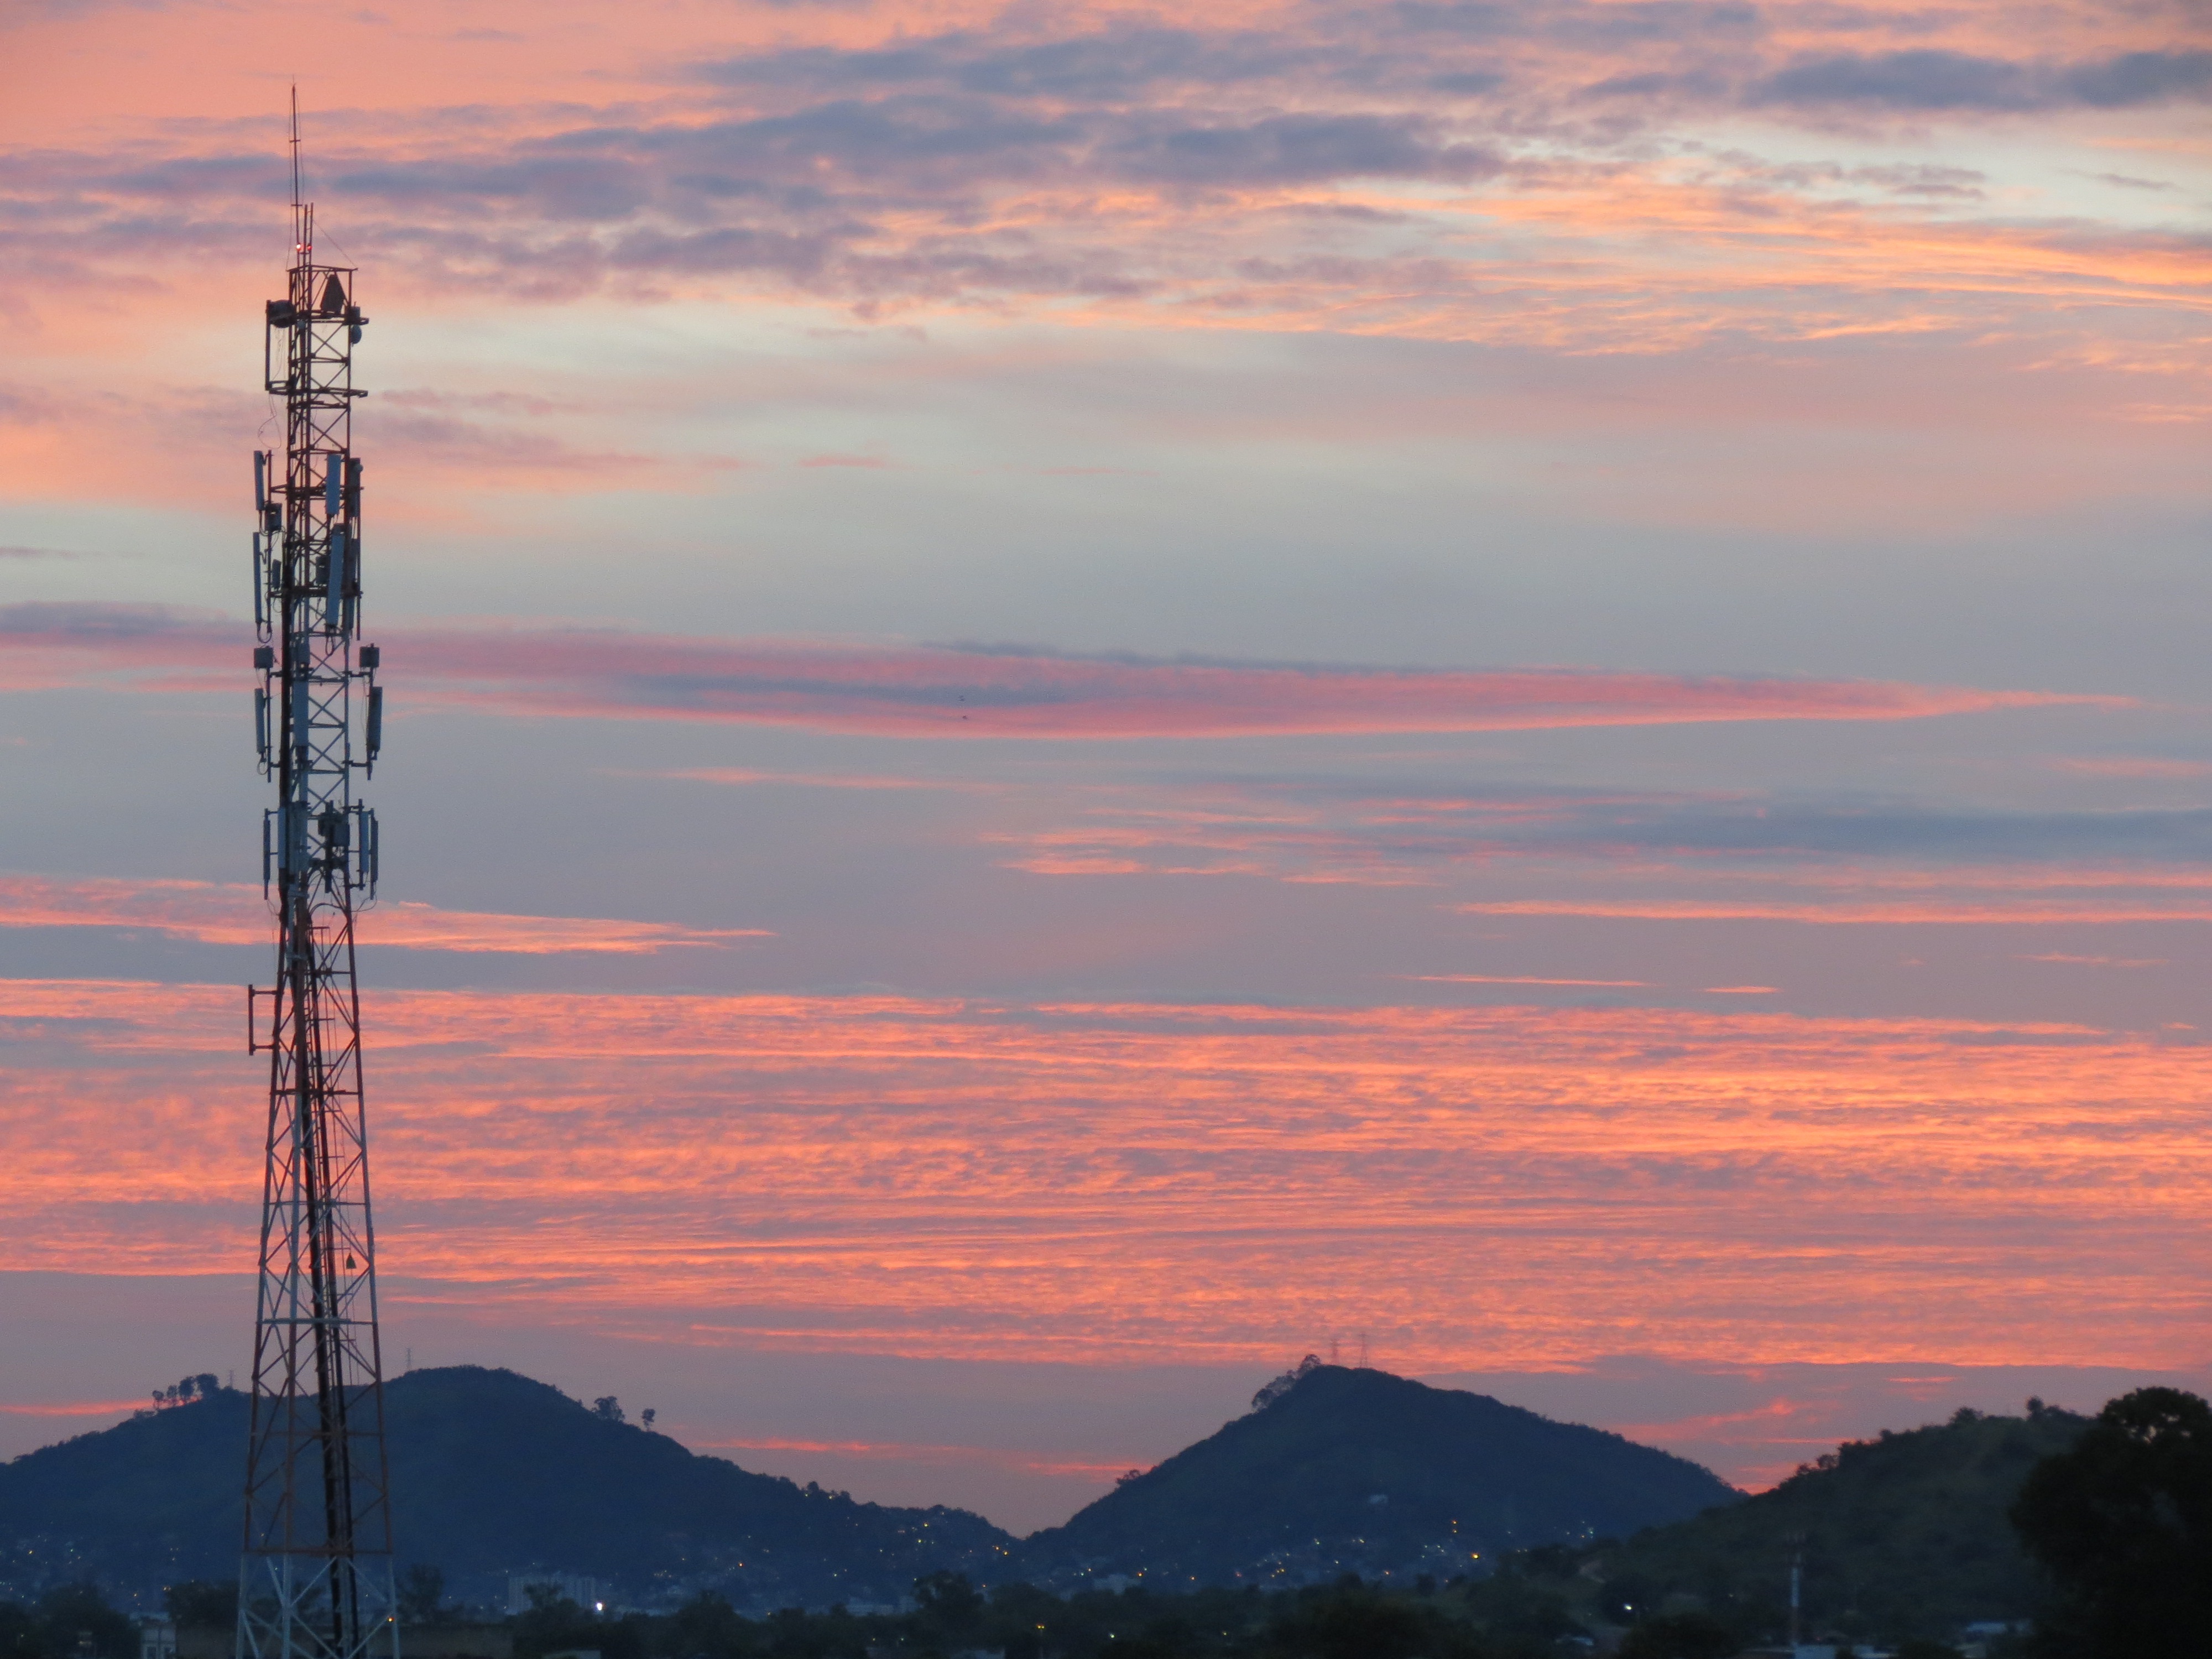
landscape, nature, horizon, mountain, cloud, sky, sun, sunrise, sunset, skyline, morning, dawn, city, dusk, evening, tower, rio de janeiro, rj, brazil, god, afterglow, atmospheric phenomenon